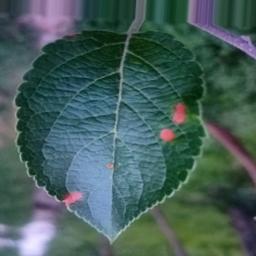
Label: Alternaria